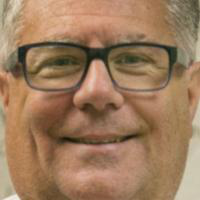
Age group: age 56-65